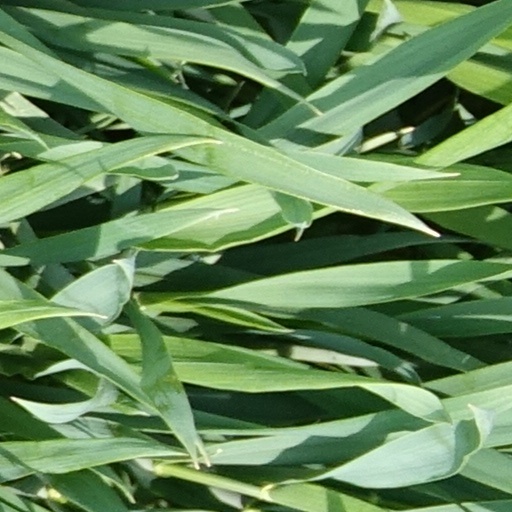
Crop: wheat